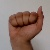
The image shows a hand gesture representing the letter 'A' in Indian Sign Language.